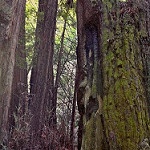
Label: forest